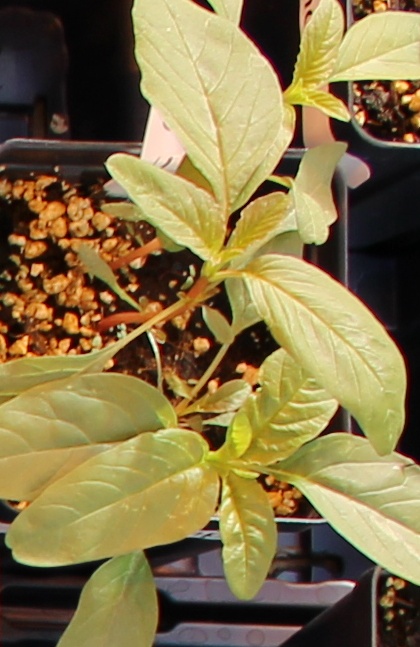
Label: Waterhemp